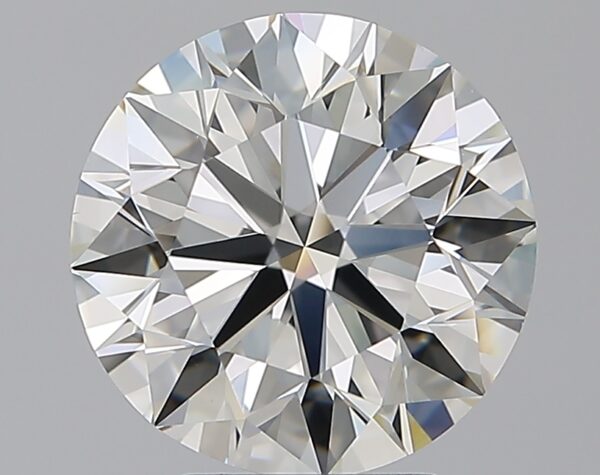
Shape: round
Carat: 3.71
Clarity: VS1
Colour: G
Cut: EX
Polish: EX
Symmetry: EX
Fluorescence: ST
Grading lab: GIA
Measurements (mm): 9.82 x 9.88 x 6.14